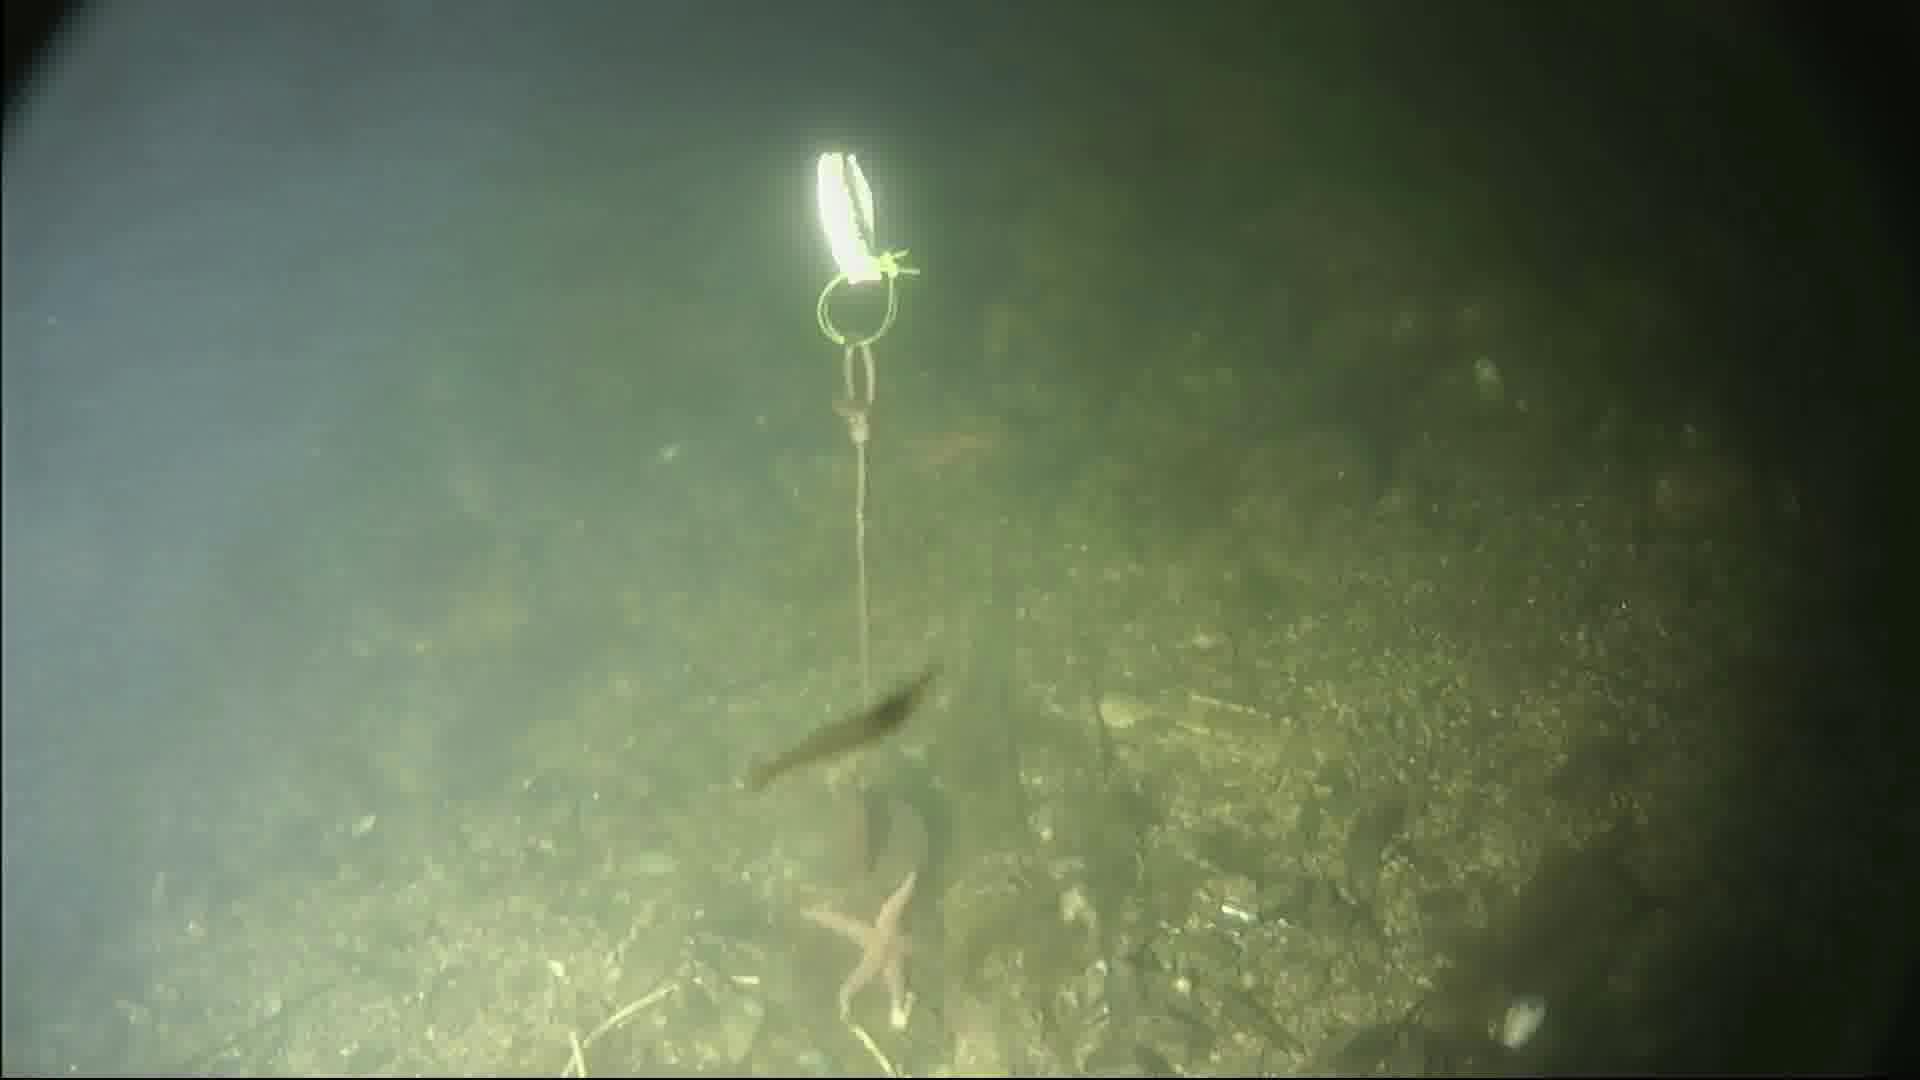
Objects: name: starfish
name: crab
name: shrimp